The Good Mothers

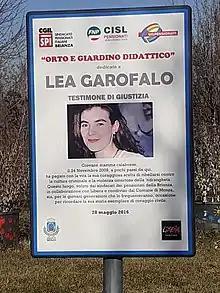
Lea Garofalo tribute poster in the "Orto e Giardino Didattico" dedicated to her in Monza

Set in 2010, the series begins with the disappearance of Lea Garofalo, who, together with her daughter Denise, had decided to end the 'Ndrangheta mafia. In Calabria, Anna Colace, a public prosecutor committed against the criminal clans, develops a new strategy to crush the power of the gangs by influencing the female members to collaborate and thus undermine the organization's power structure. A strategy that puts women in front, and betray their families, in the hope of better future for themselves and their children.